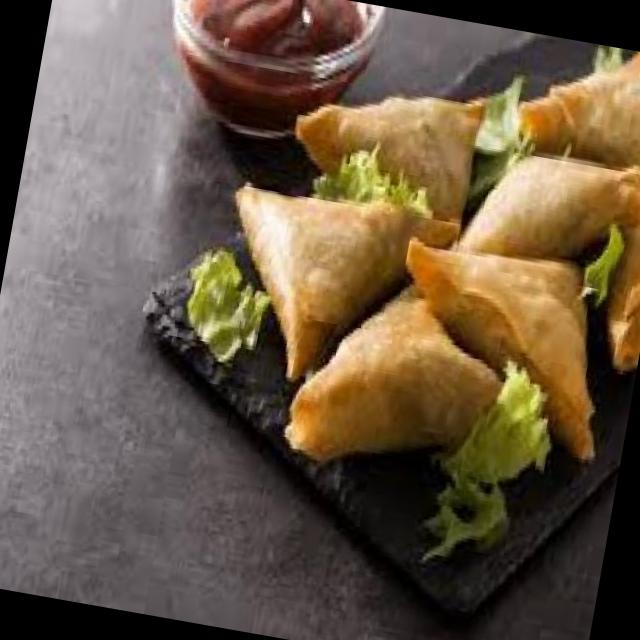
Dish: samosa